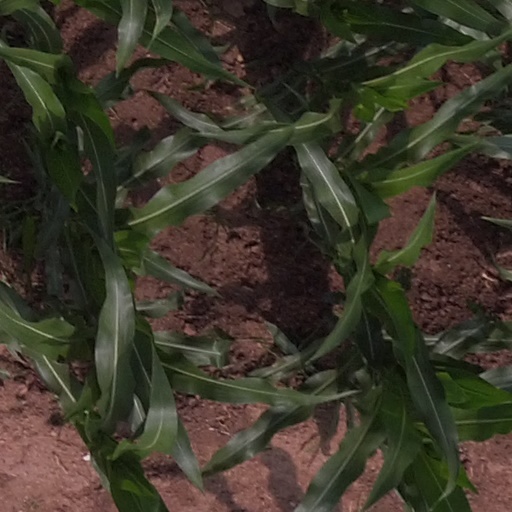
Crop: maize; corn